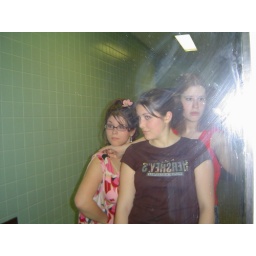
Trying to take a picture in the bathroom mirror at Mayfest, senior year.